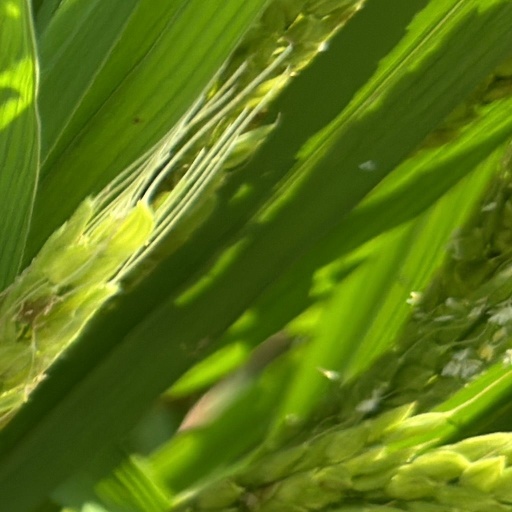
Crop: rice